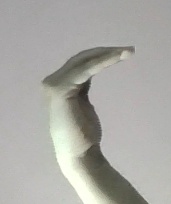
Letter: haa